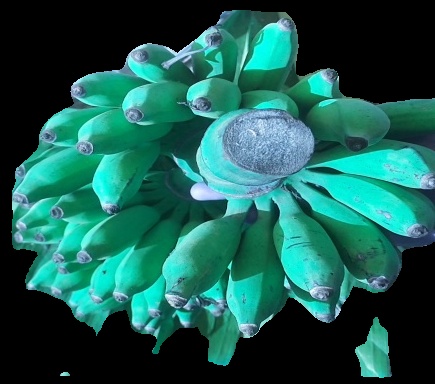
Variety: elakki-bale
Grade: grade3